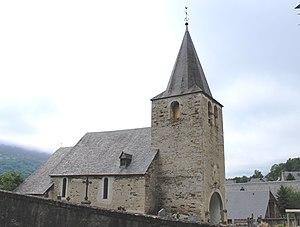
Église Saint-Étienne d'Adervielle (Hautes-Pyrénées)
La liste des églises des Hautes-Pyrénées recense de manière exhaustive les églises situées dans le département français des Hautes-Pyrénées.
Adervielle-Pouchergues est une commune française située dans le département des Hautes-Pyrénées, en région Occitanie.